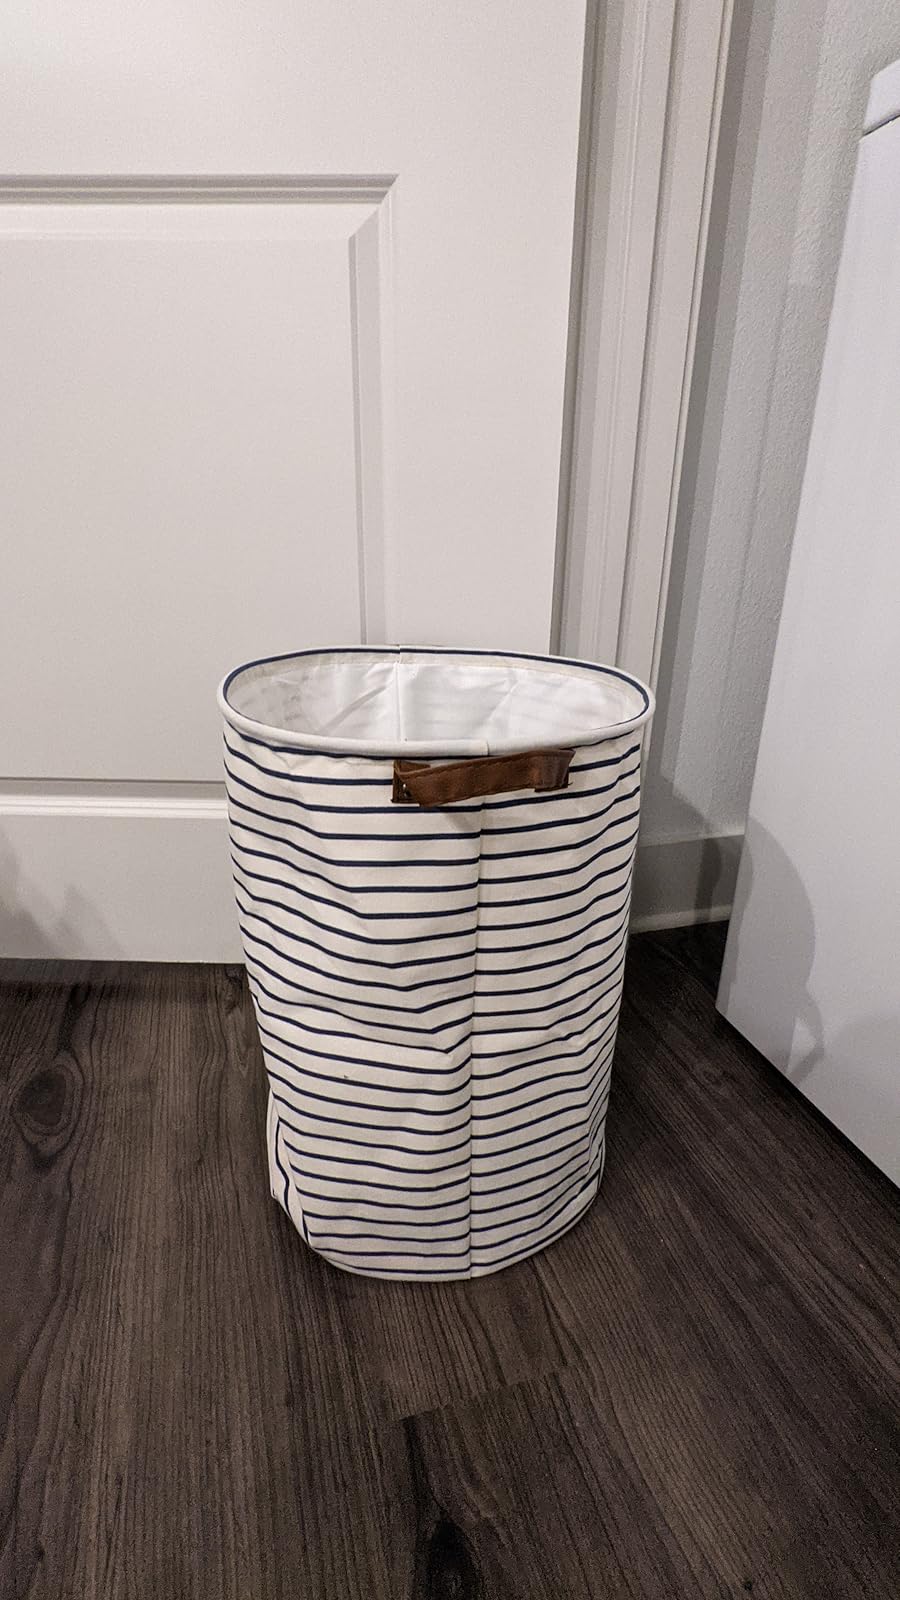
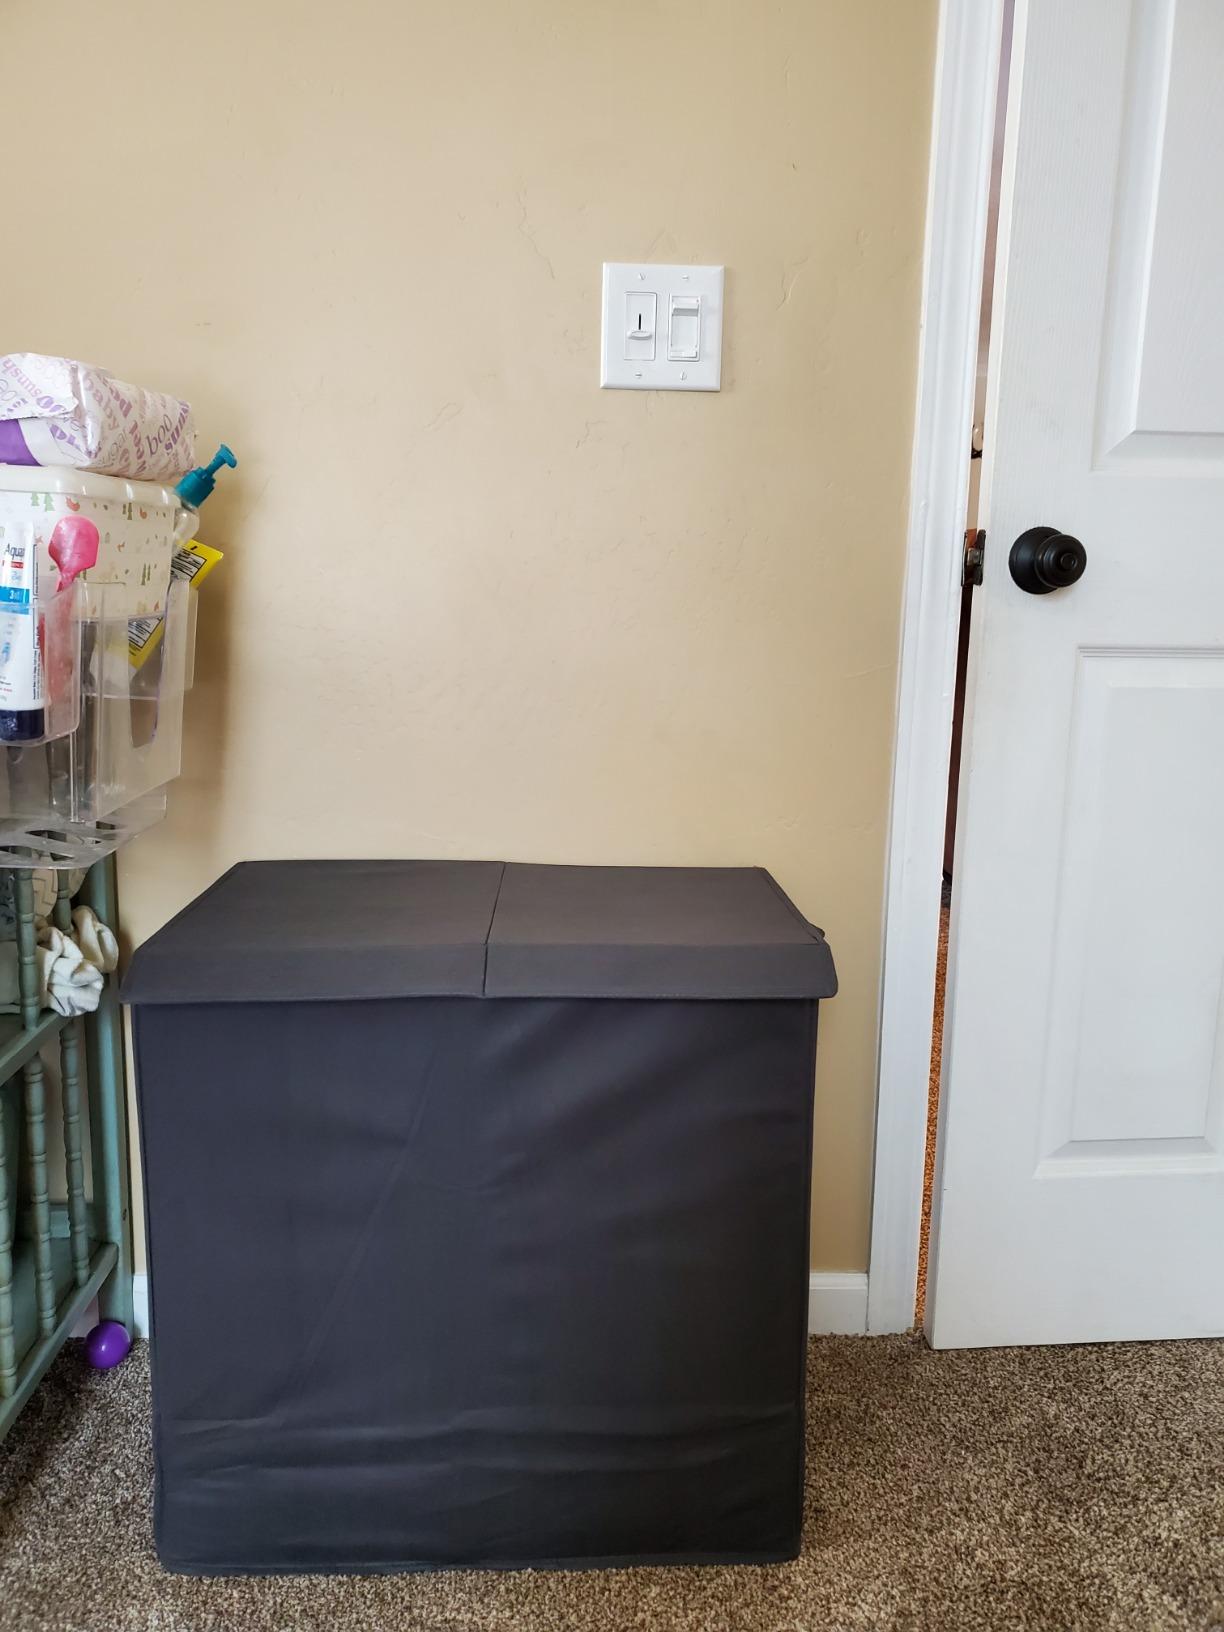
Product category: items_hamper
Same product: no